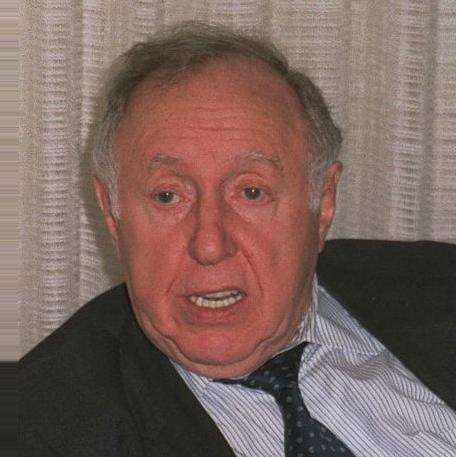
Age: 69